Cobra Museum

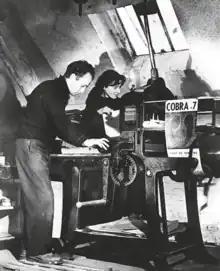
Cobra

Cobra was an international movement of young, progressive artists. In the years after the Second World War, they caused a revolution: a breakthrough in modern art that still has an impact on art ideas and expressions today.